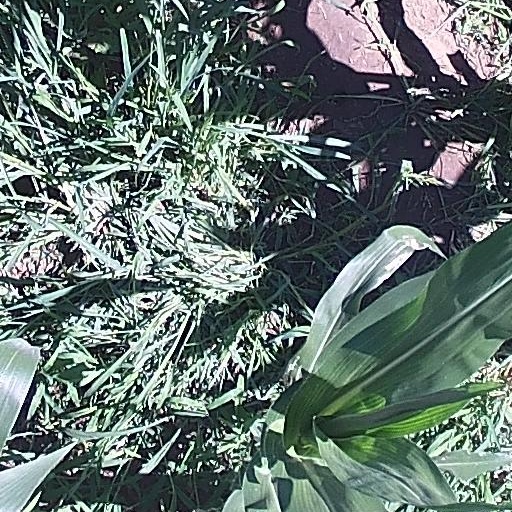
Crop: maize; corn